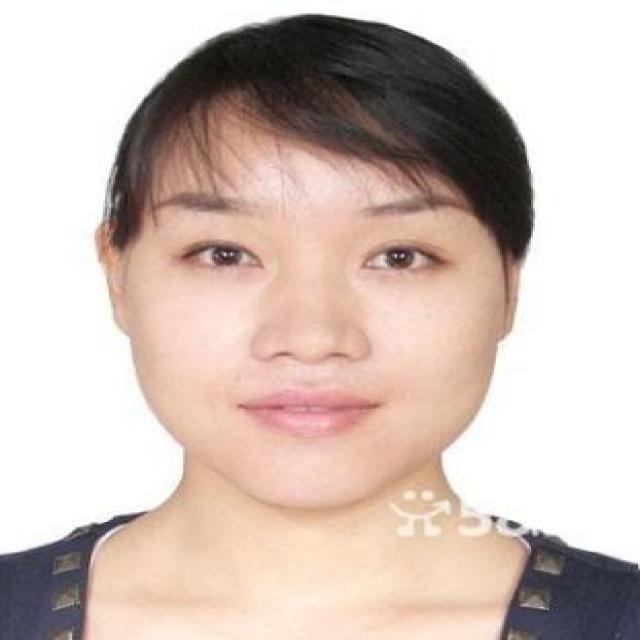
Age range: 21-44